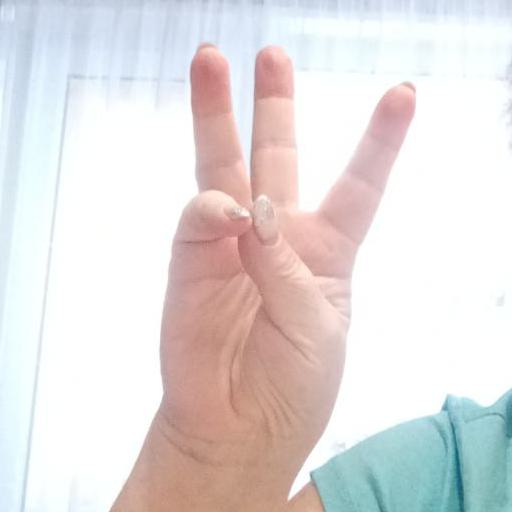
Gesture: three